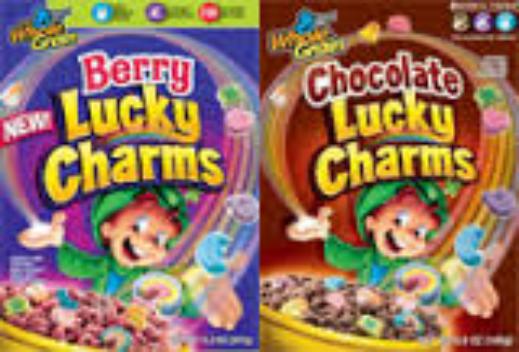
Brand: Chocolate Lucky Charms
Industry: Food